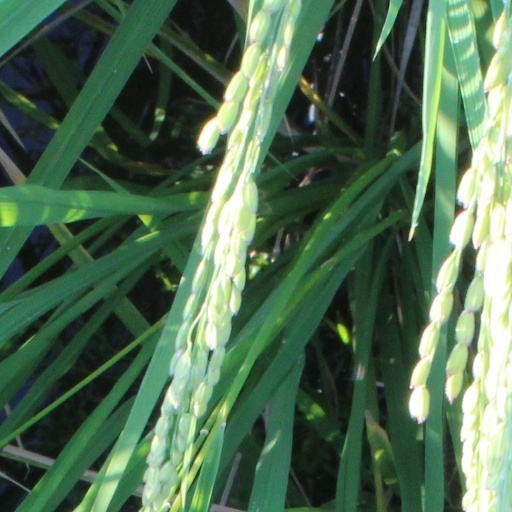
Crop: rice